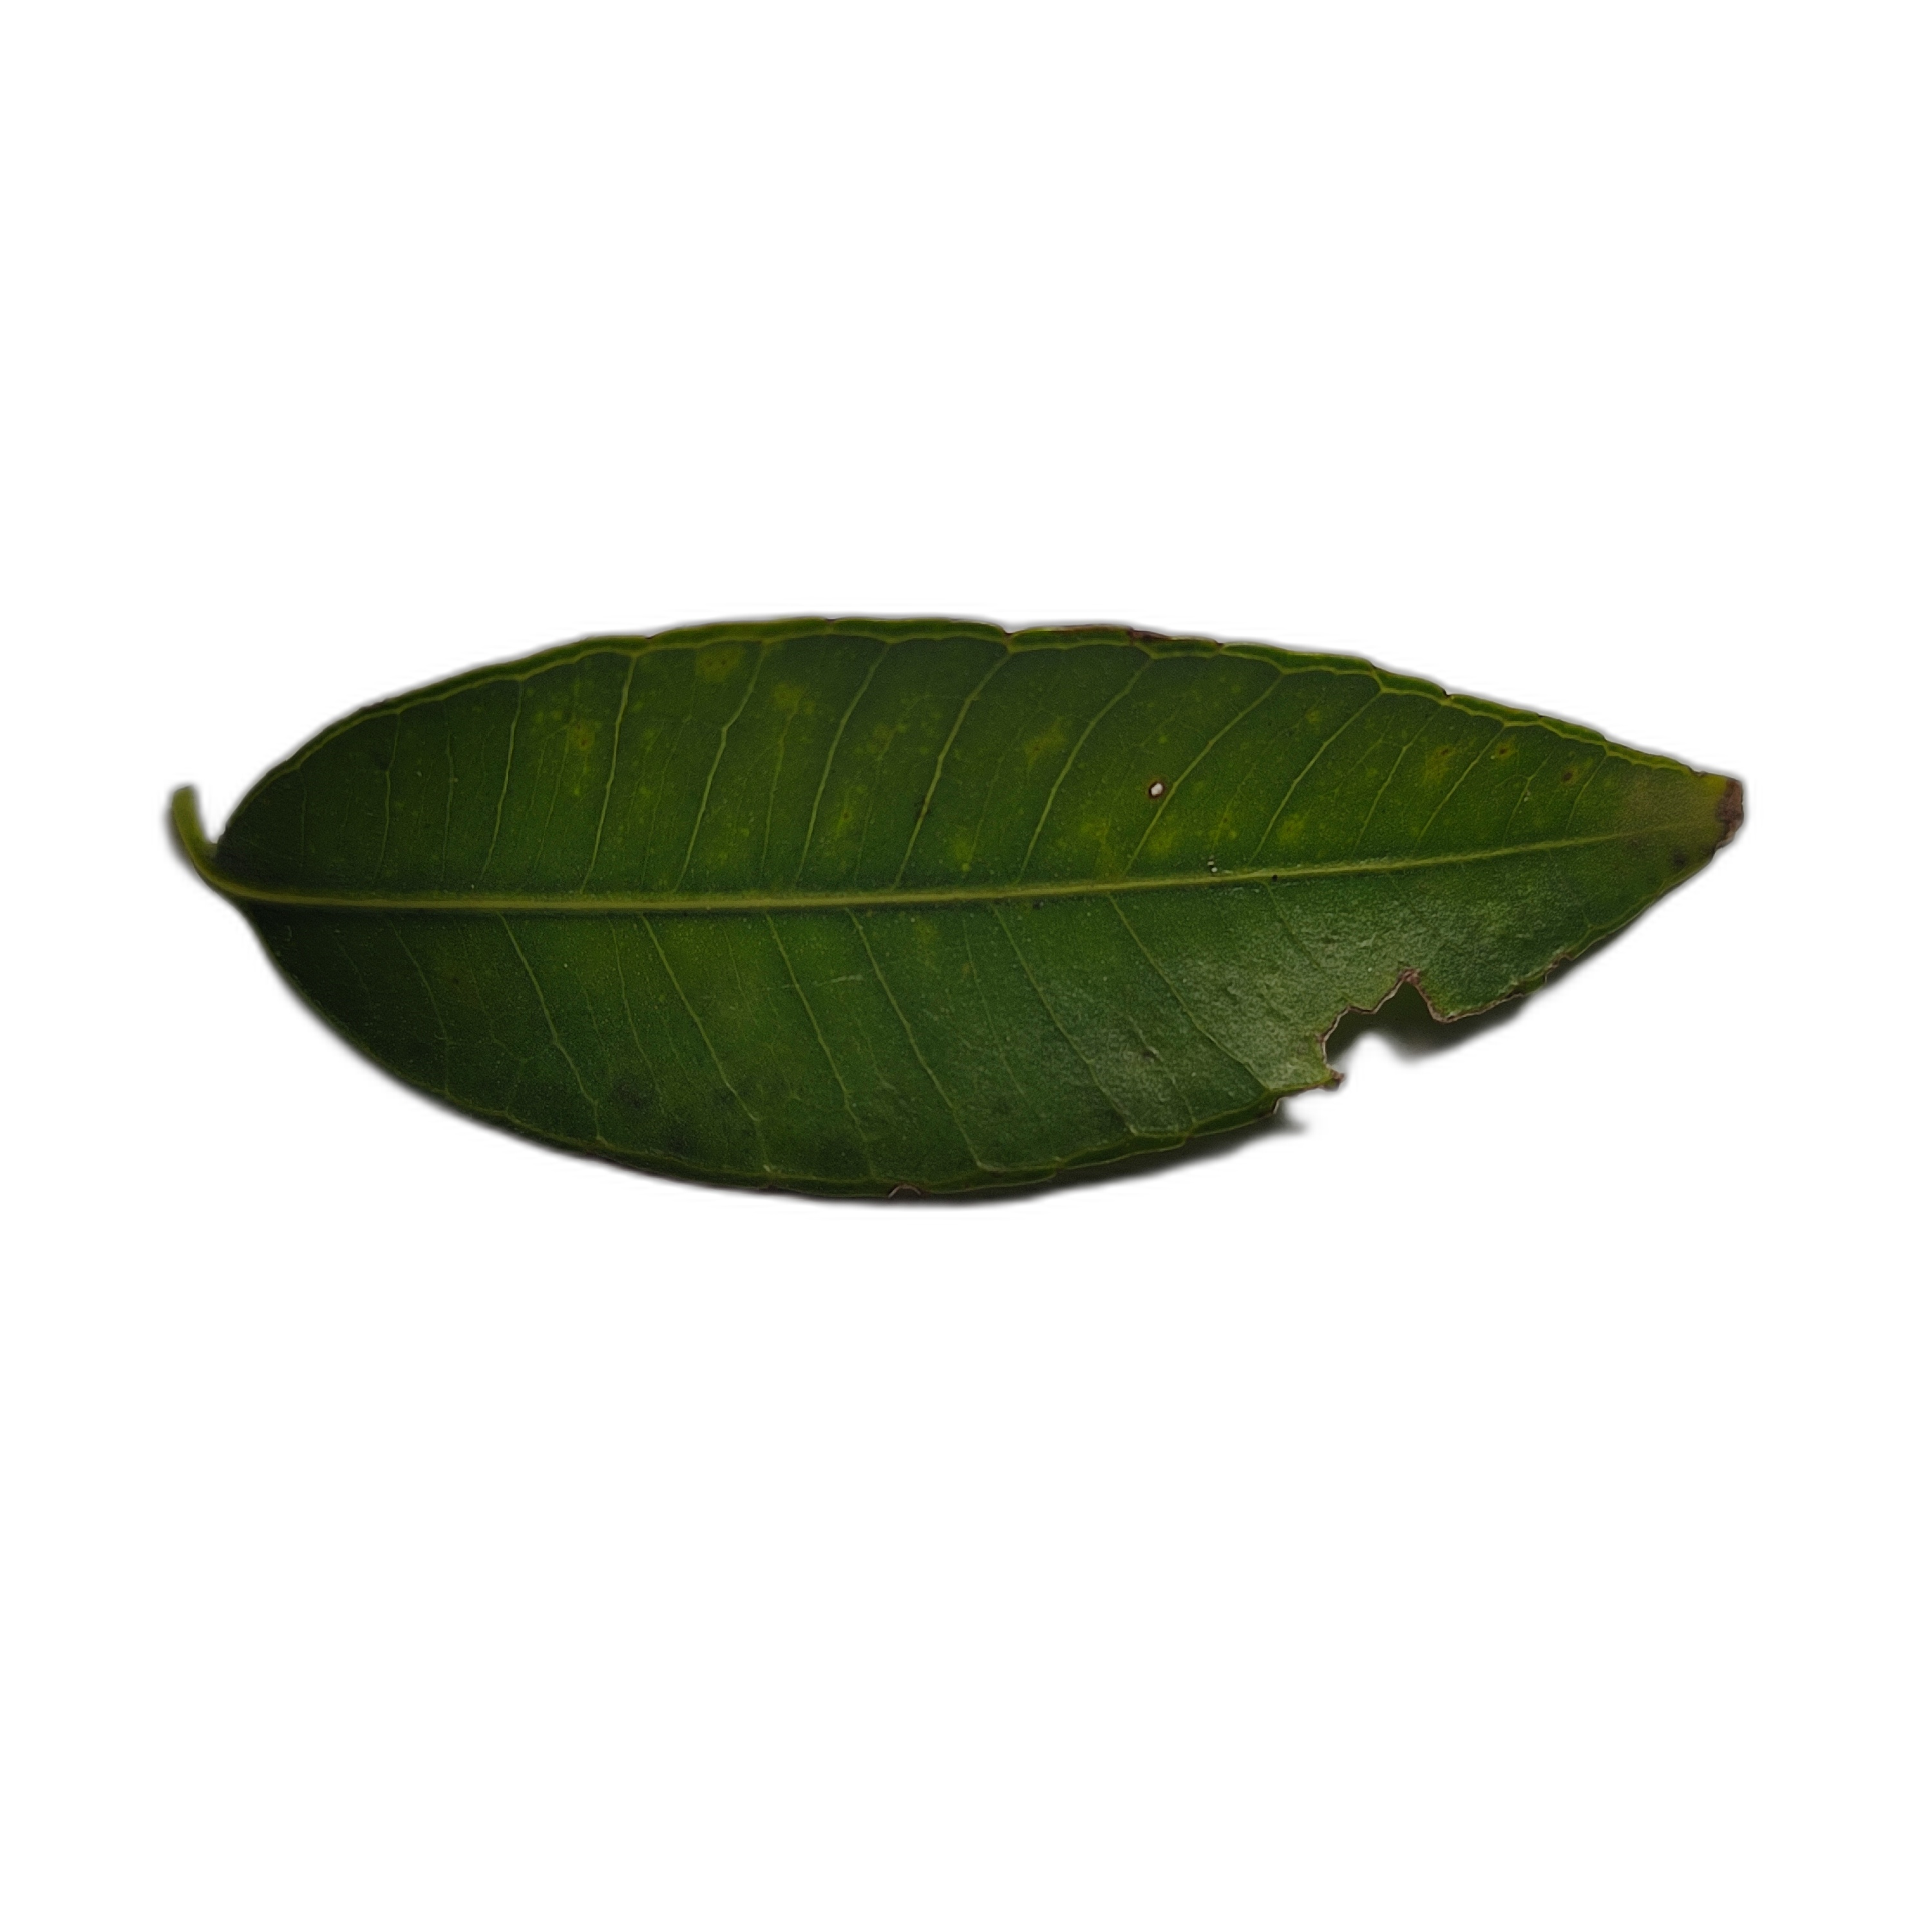
Label: healthy